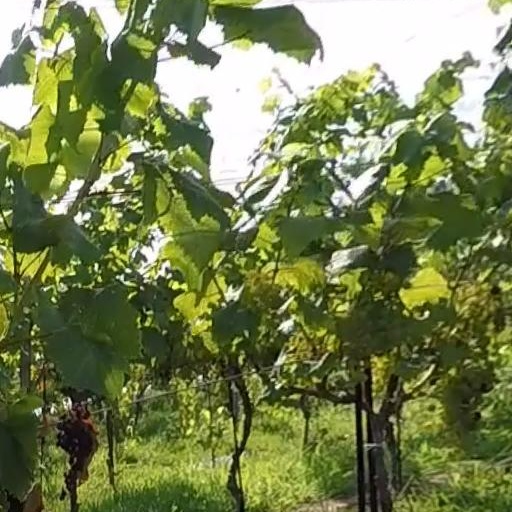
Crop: grape